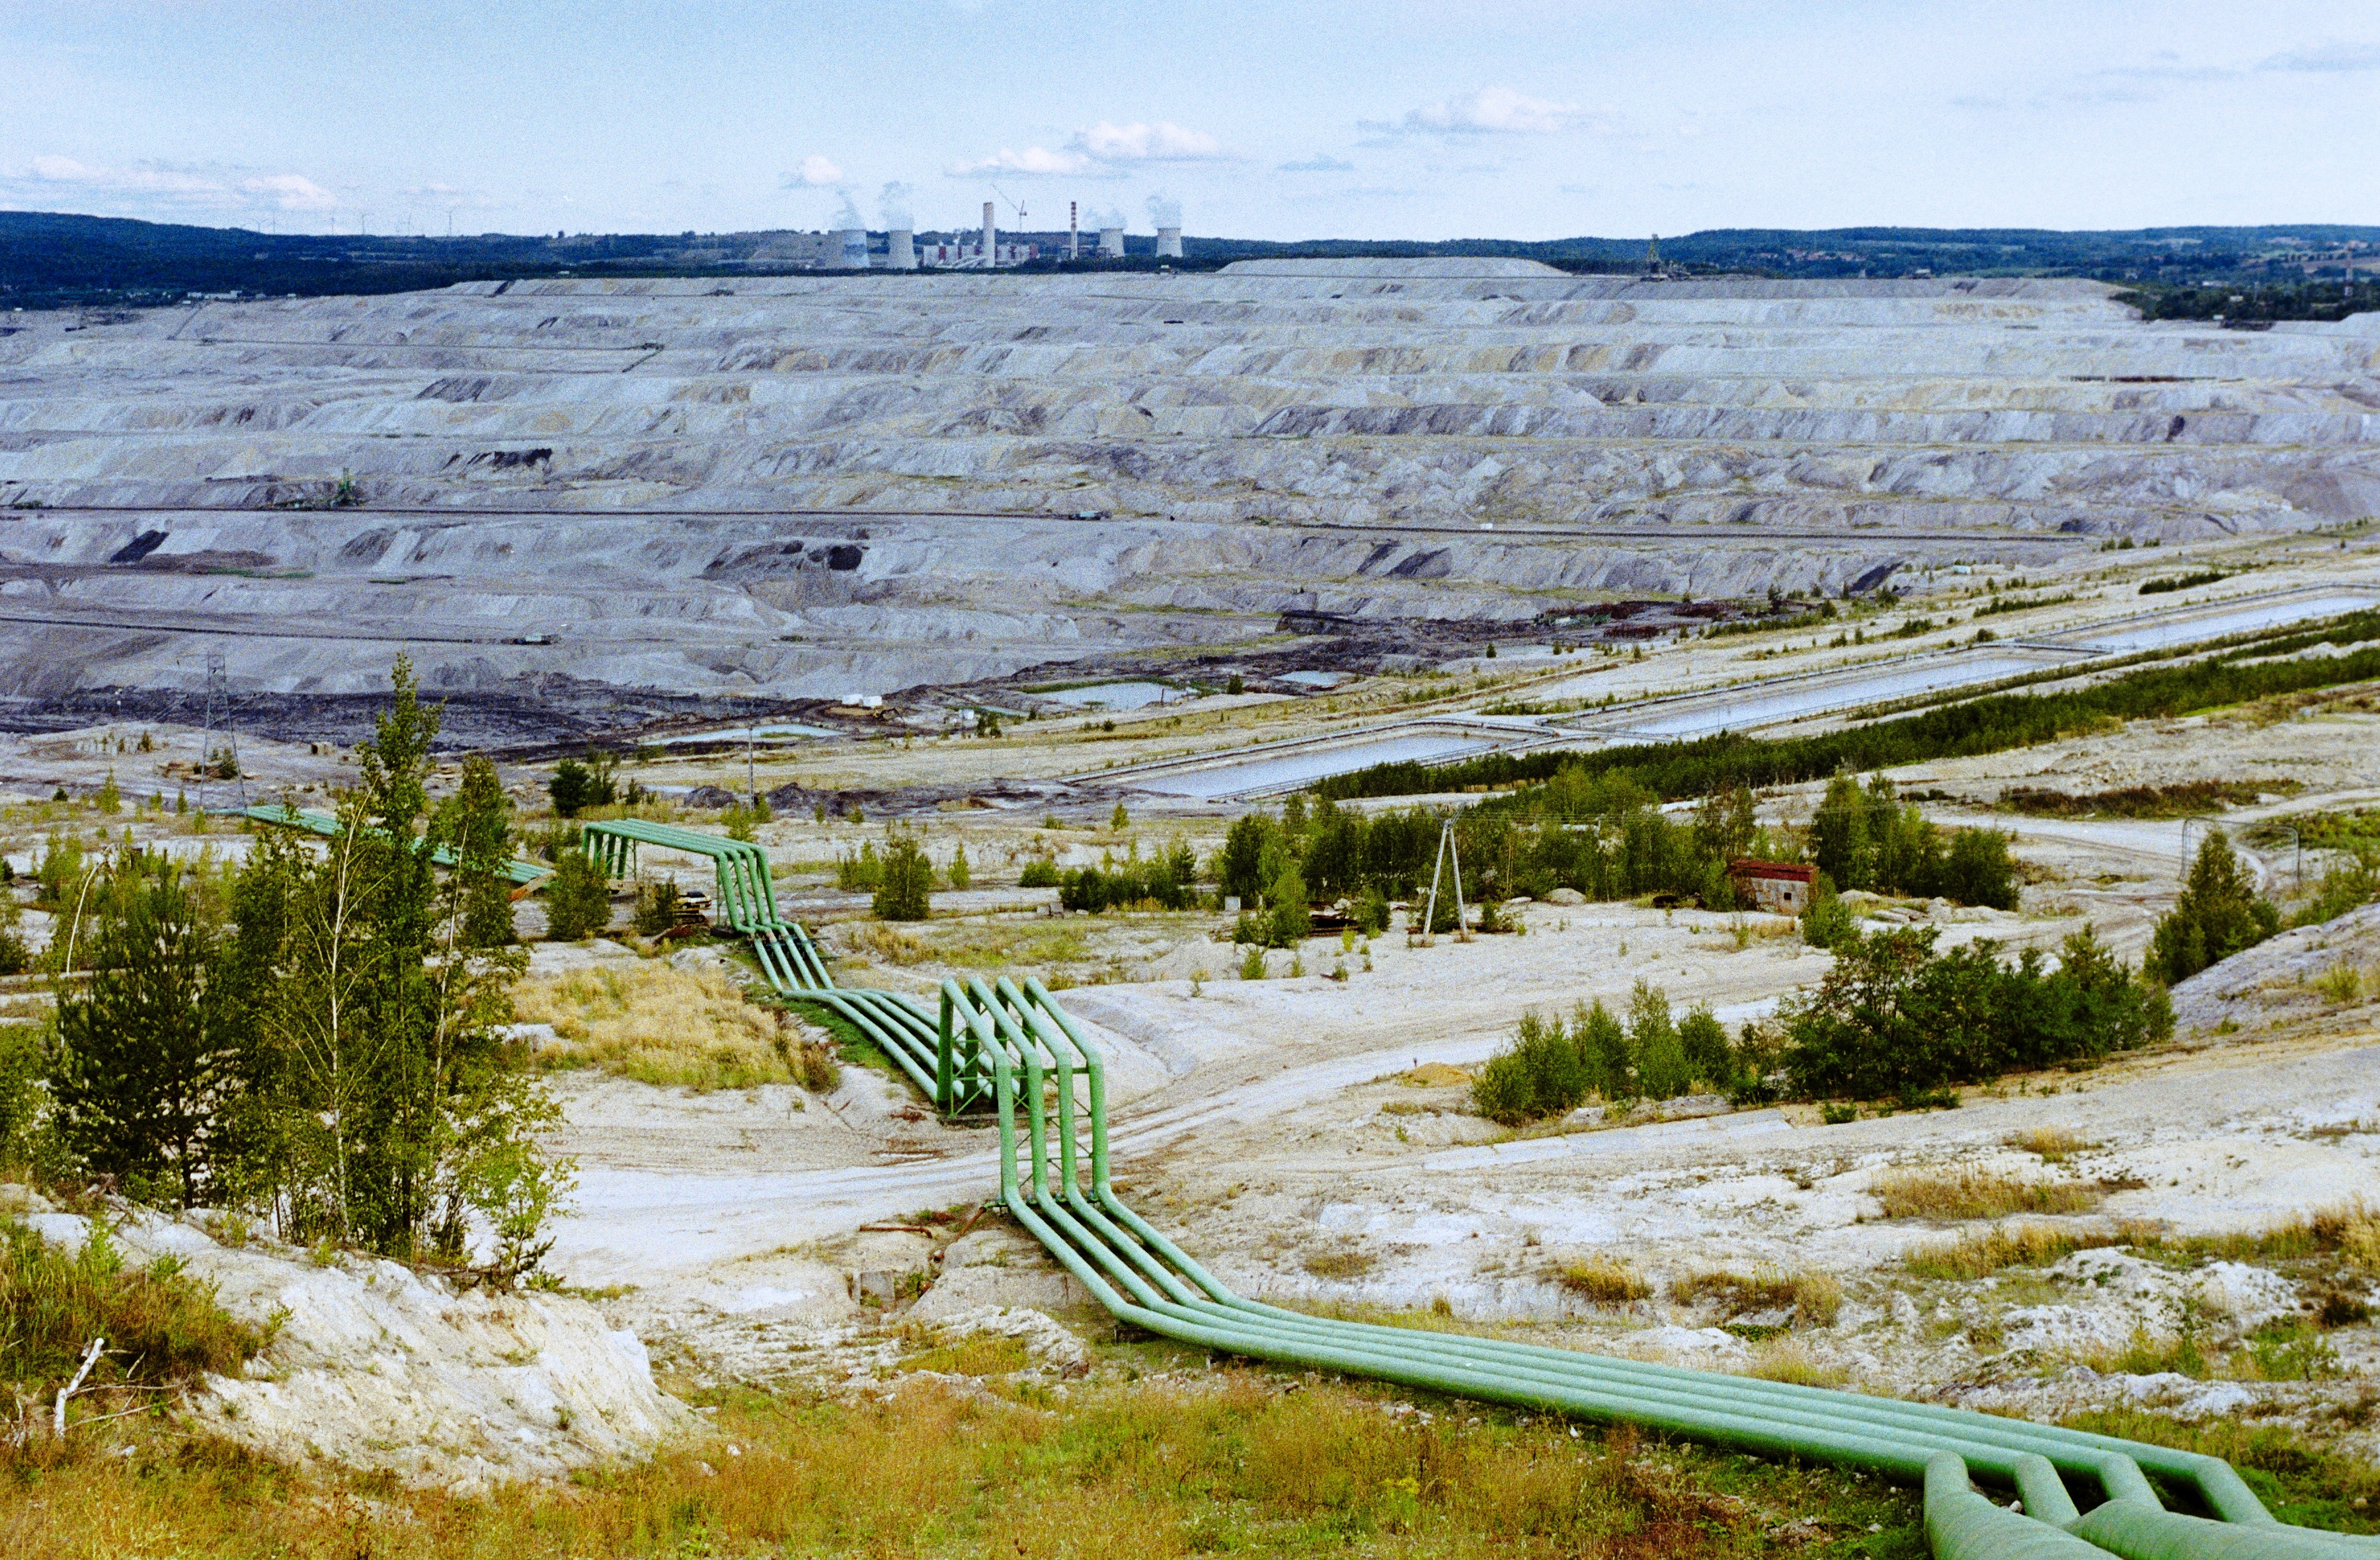
landscape, marsh, wilderness, mountain, snow, hill, view, river, valley, geology, badlands, wetland, plateau, mine, habitat, coal, the industry, rural area, landform, industrial landscape, aerial photography, rounds, brown coal, power station, the pipeline, natural environment, geographical feature, an open coal mine